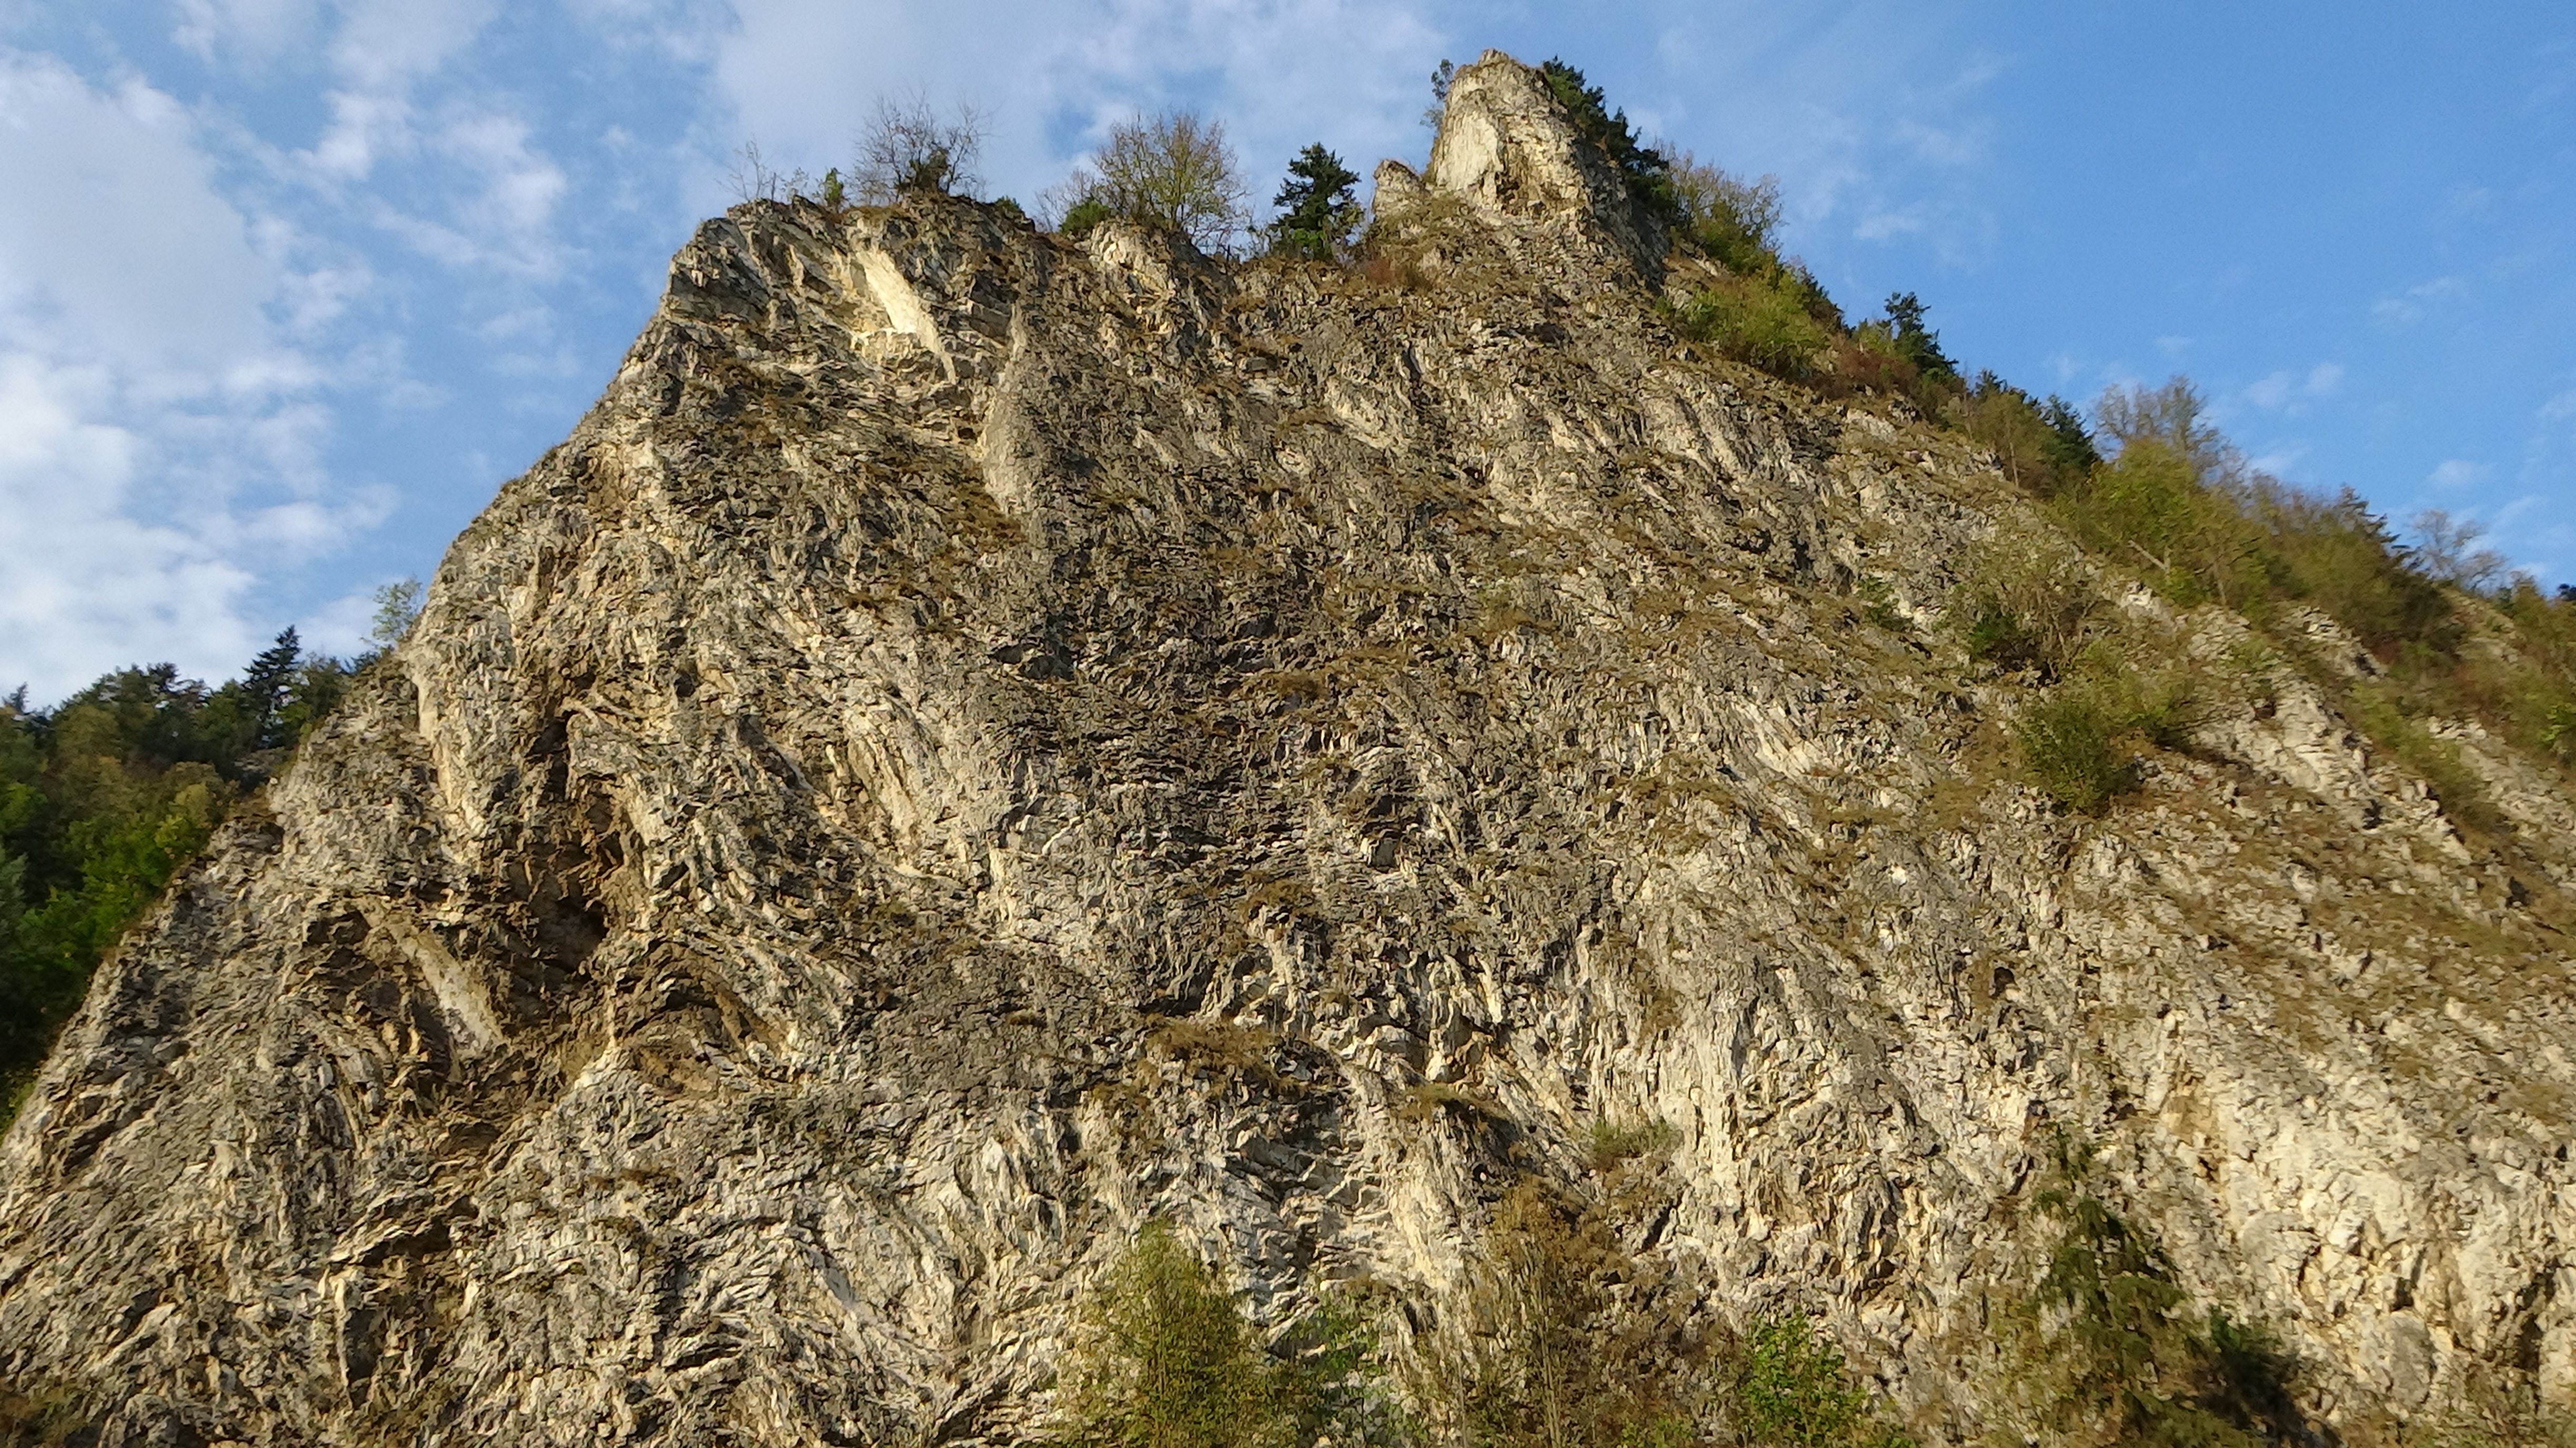
landscape, tree, rock, wilderness, mountain, trail, hill, mountain range, formation, cliff, soil, terrain, ridge, rocks, geology, outcrop, mountains, badlands, poland, plateau, top, bedrock, pieniny, landform, mountainous landforms